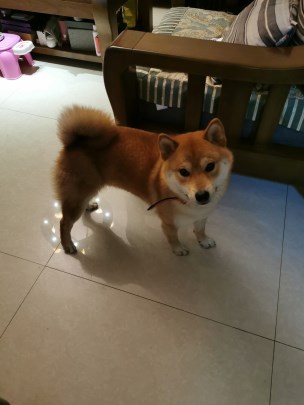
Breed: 1043-n000001-Shiba_Dog